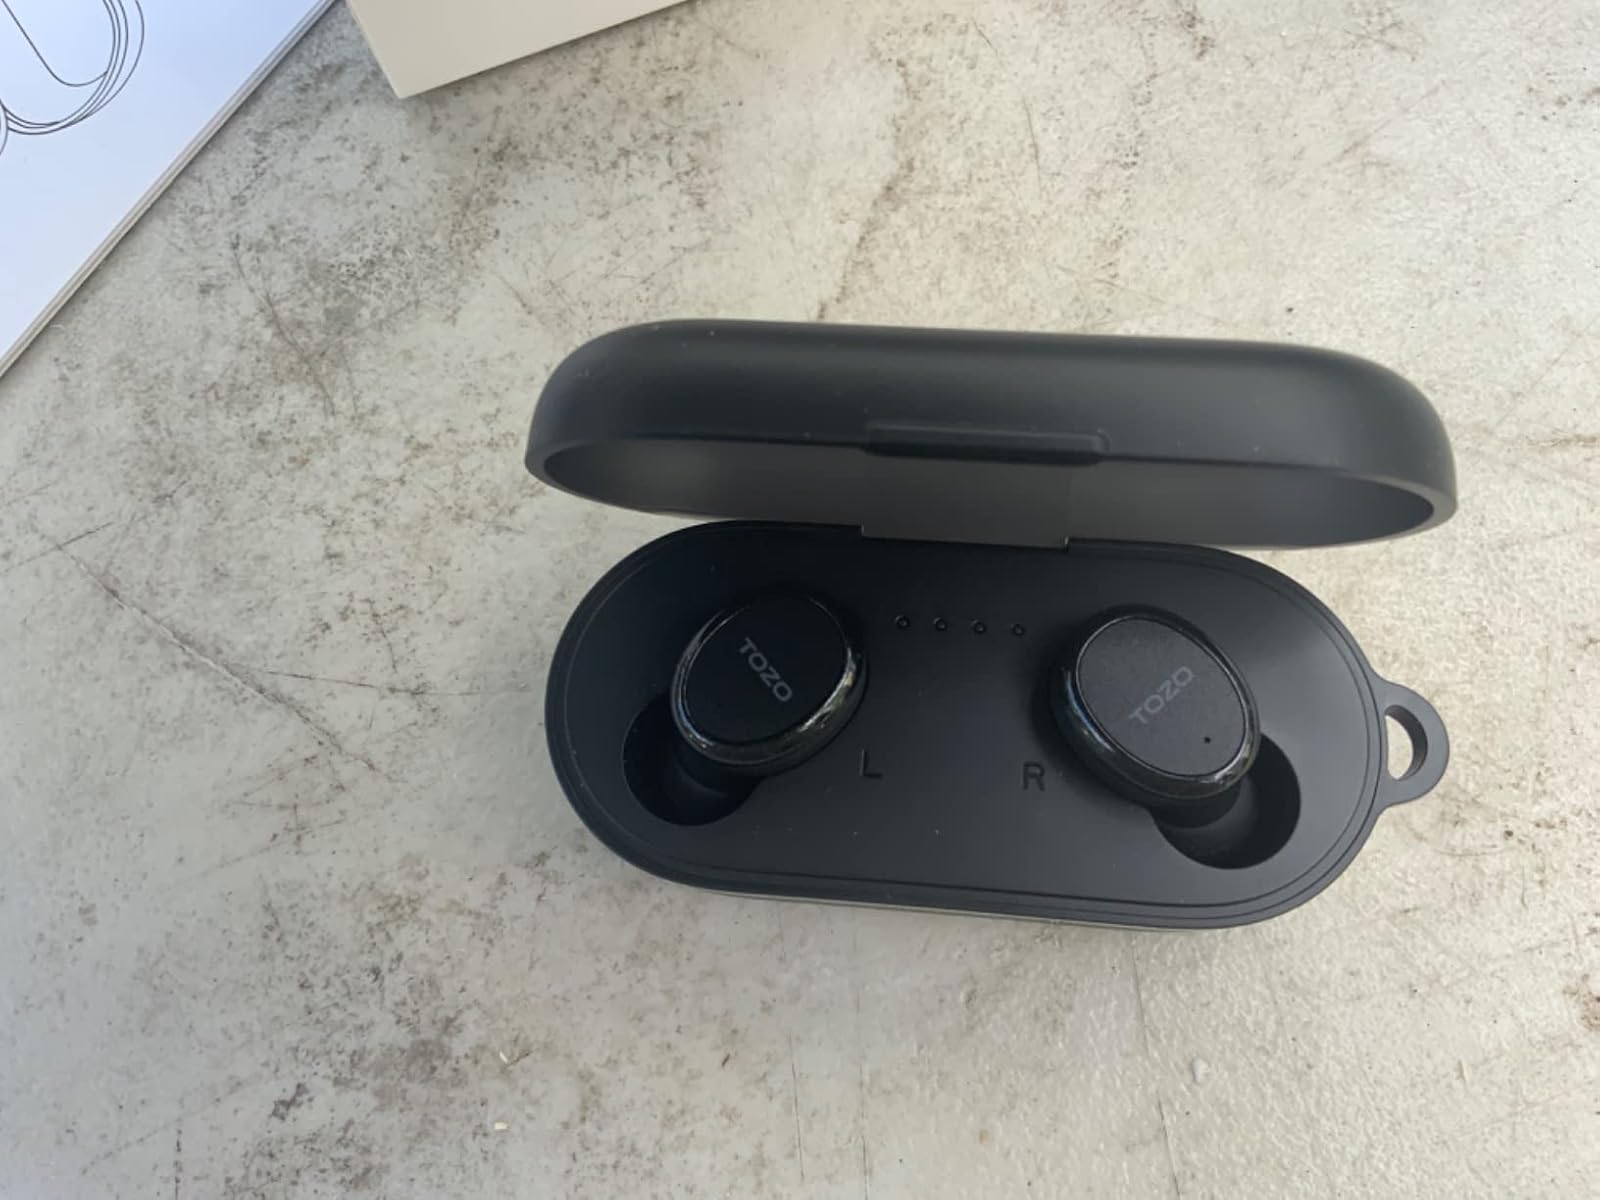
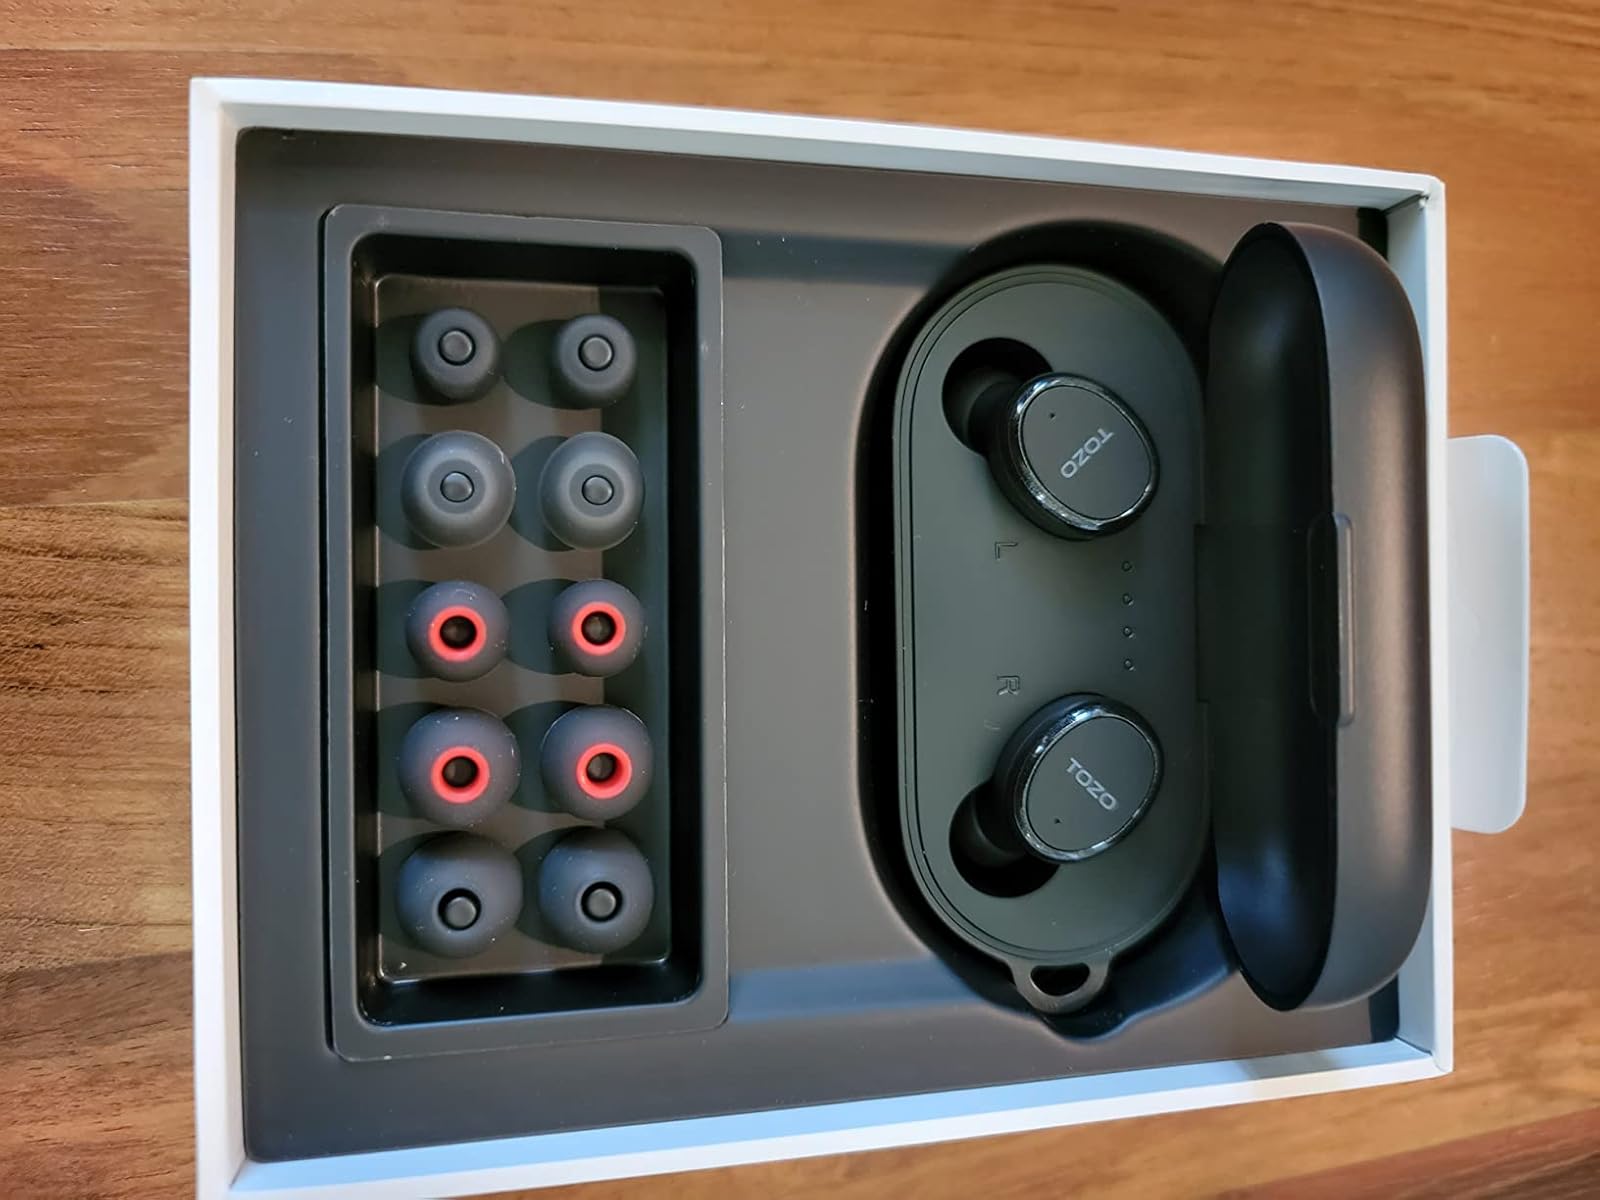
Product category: earbuds
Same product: yes